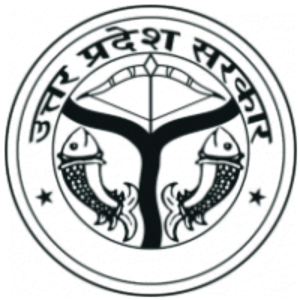
Les États et territoires de l'Inde utilisent comme emblèmes des sceaux ou des armoiries. La plupart de ces emblèmes incorporent l'emblème national de l'Inde.
L'Uttar Pradesh est un État du nord de la République indienne. C'est l'État le plus peuplé du pays, avec environ 200 millions d'habitants.
Akhilesh Yadav, né le 1ᵉʳ juillet 1973 à Saifai, dans le district d'Etawah, est un homme politique indien, membre du Samajwadi Party, dont il est président depuis 2017. Il est ministre en chef de l'Uttar Pradesh de 2012 à 2017.